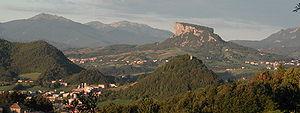
Castelnovo ne' Monti est une commune de la province de Reggio d'Émilie dans l'Émilie-Romagne en Italie.
Voreppe est une commune française située dans le département de l'Isère, en région Auvergne-Rhône-Alpes.